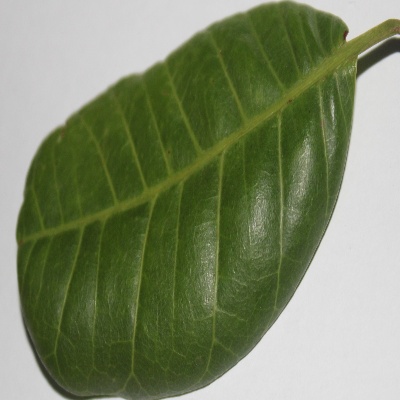
Crop: Cashew
Condition: anthracnose